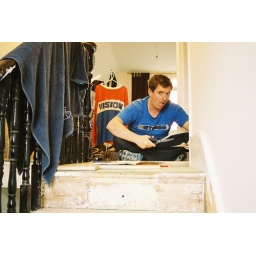
Cutting a template to cut the wood floor around the door frame.